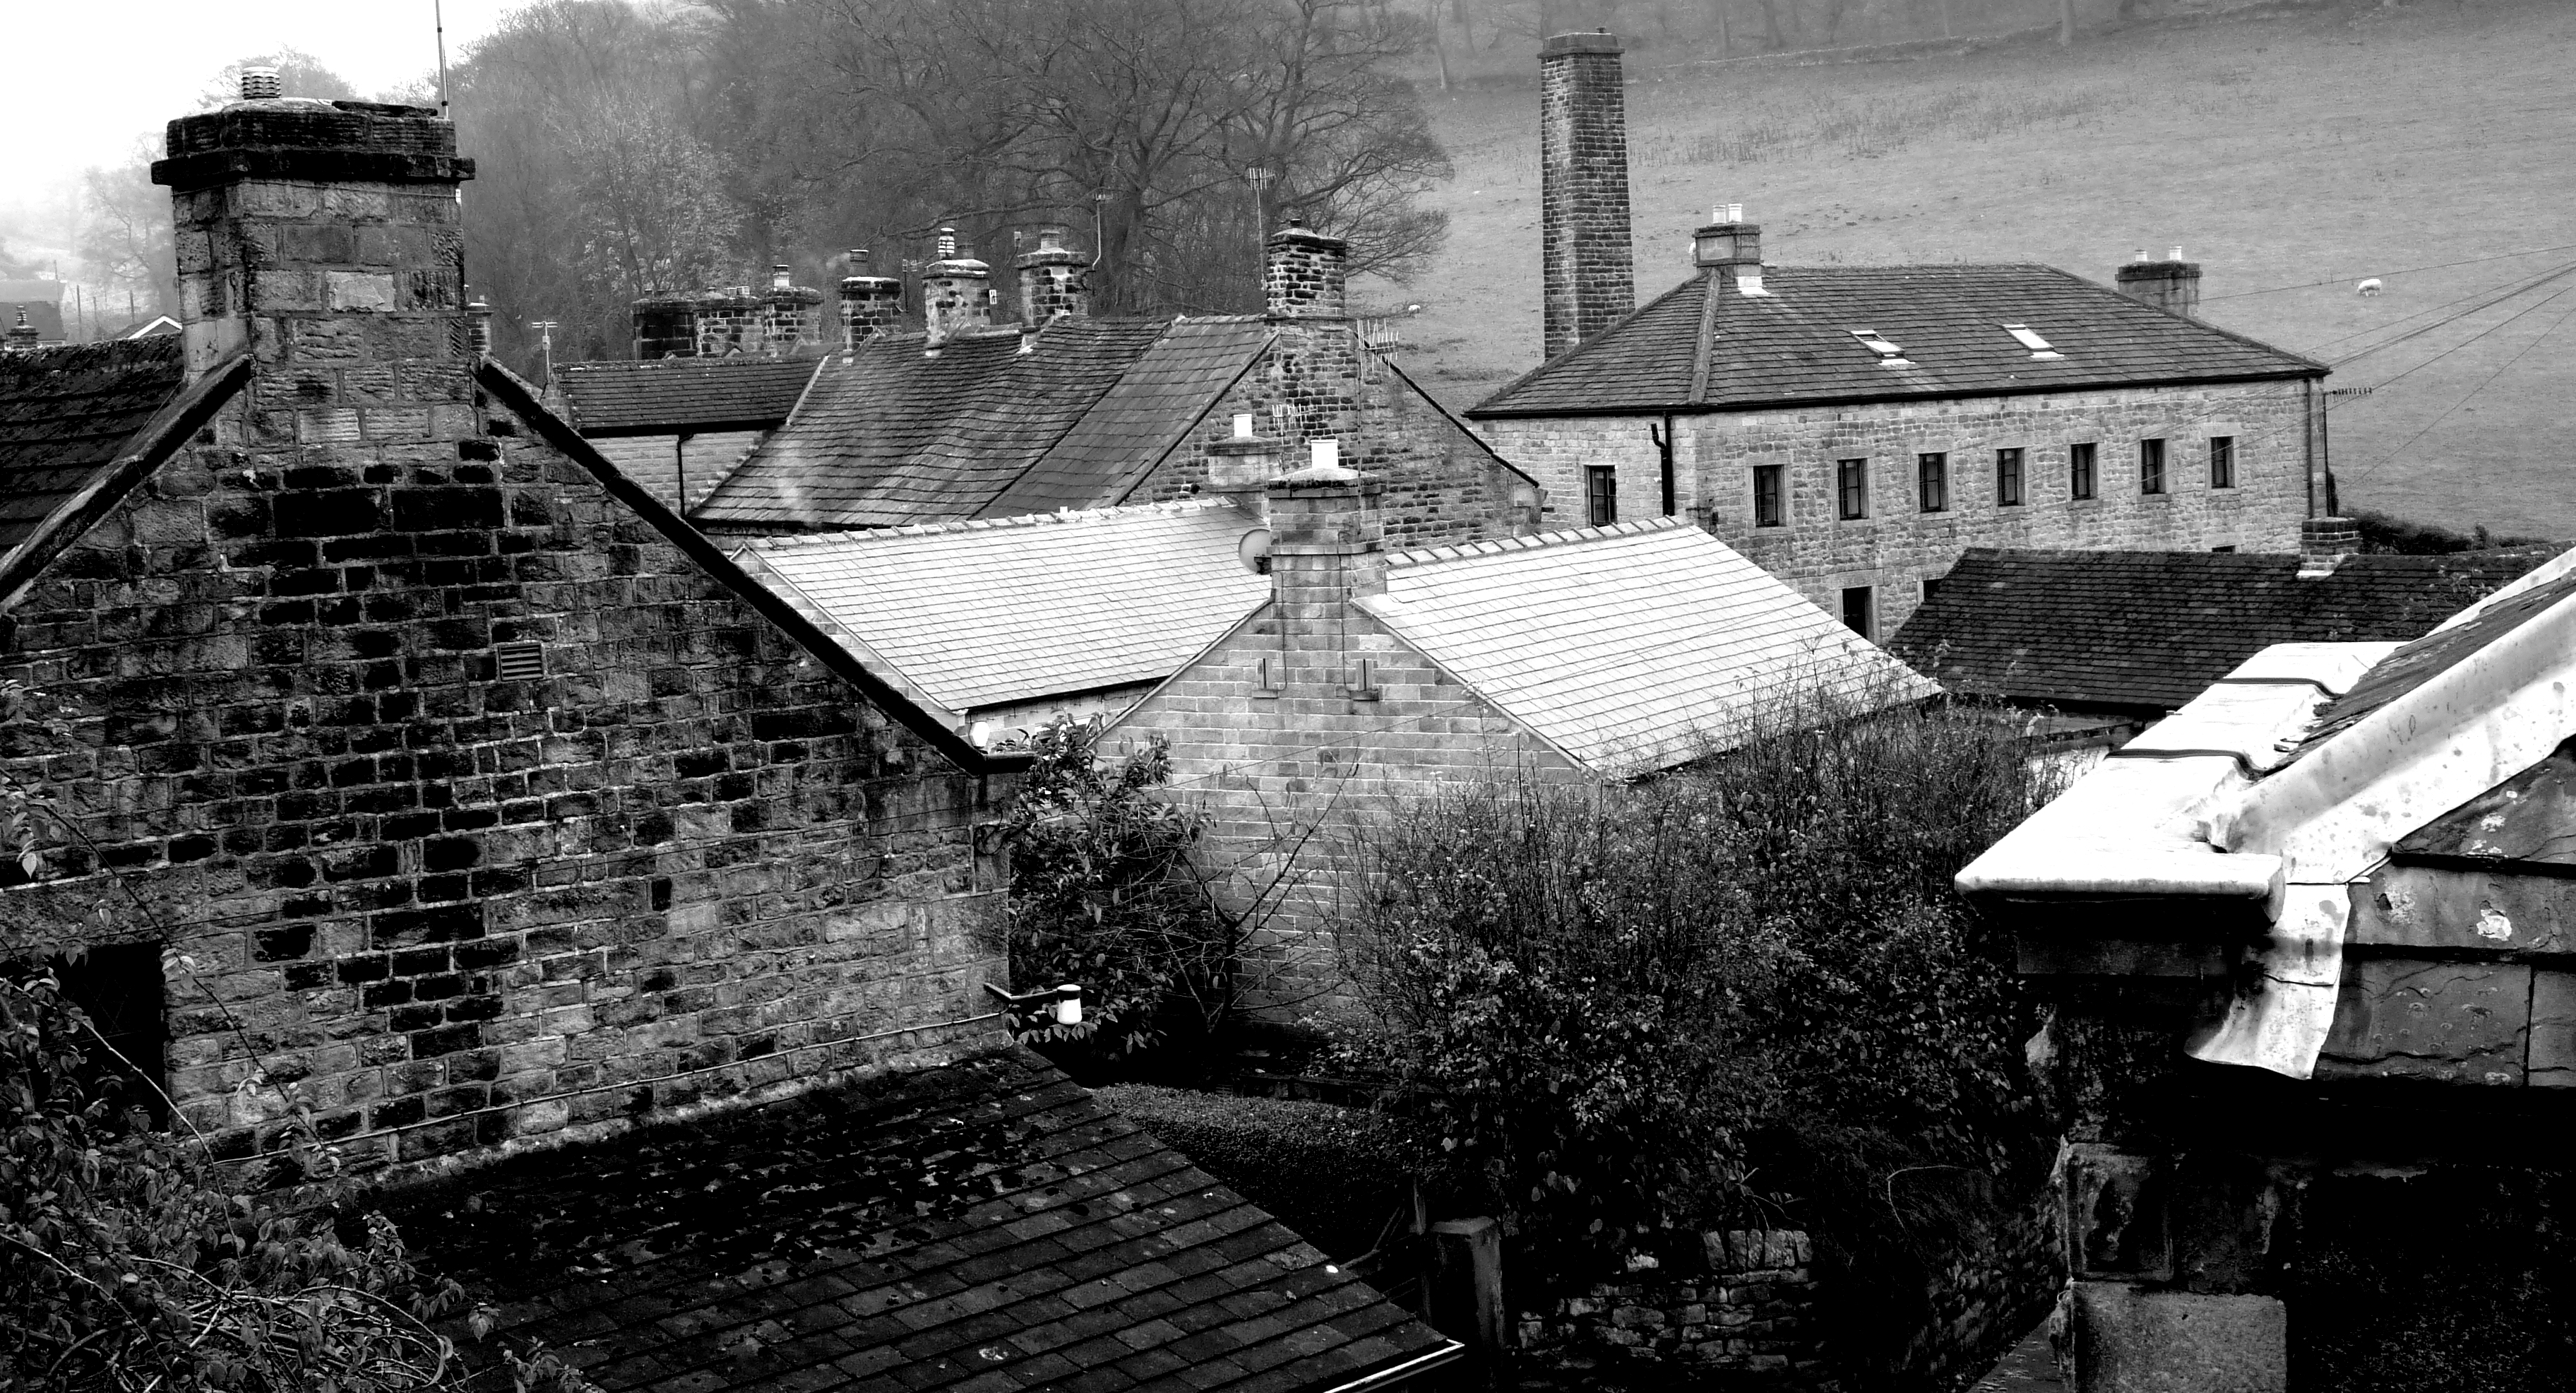
black and white, white, street, black, monochrome, history, names, thorpe, dennis, monochrome photography